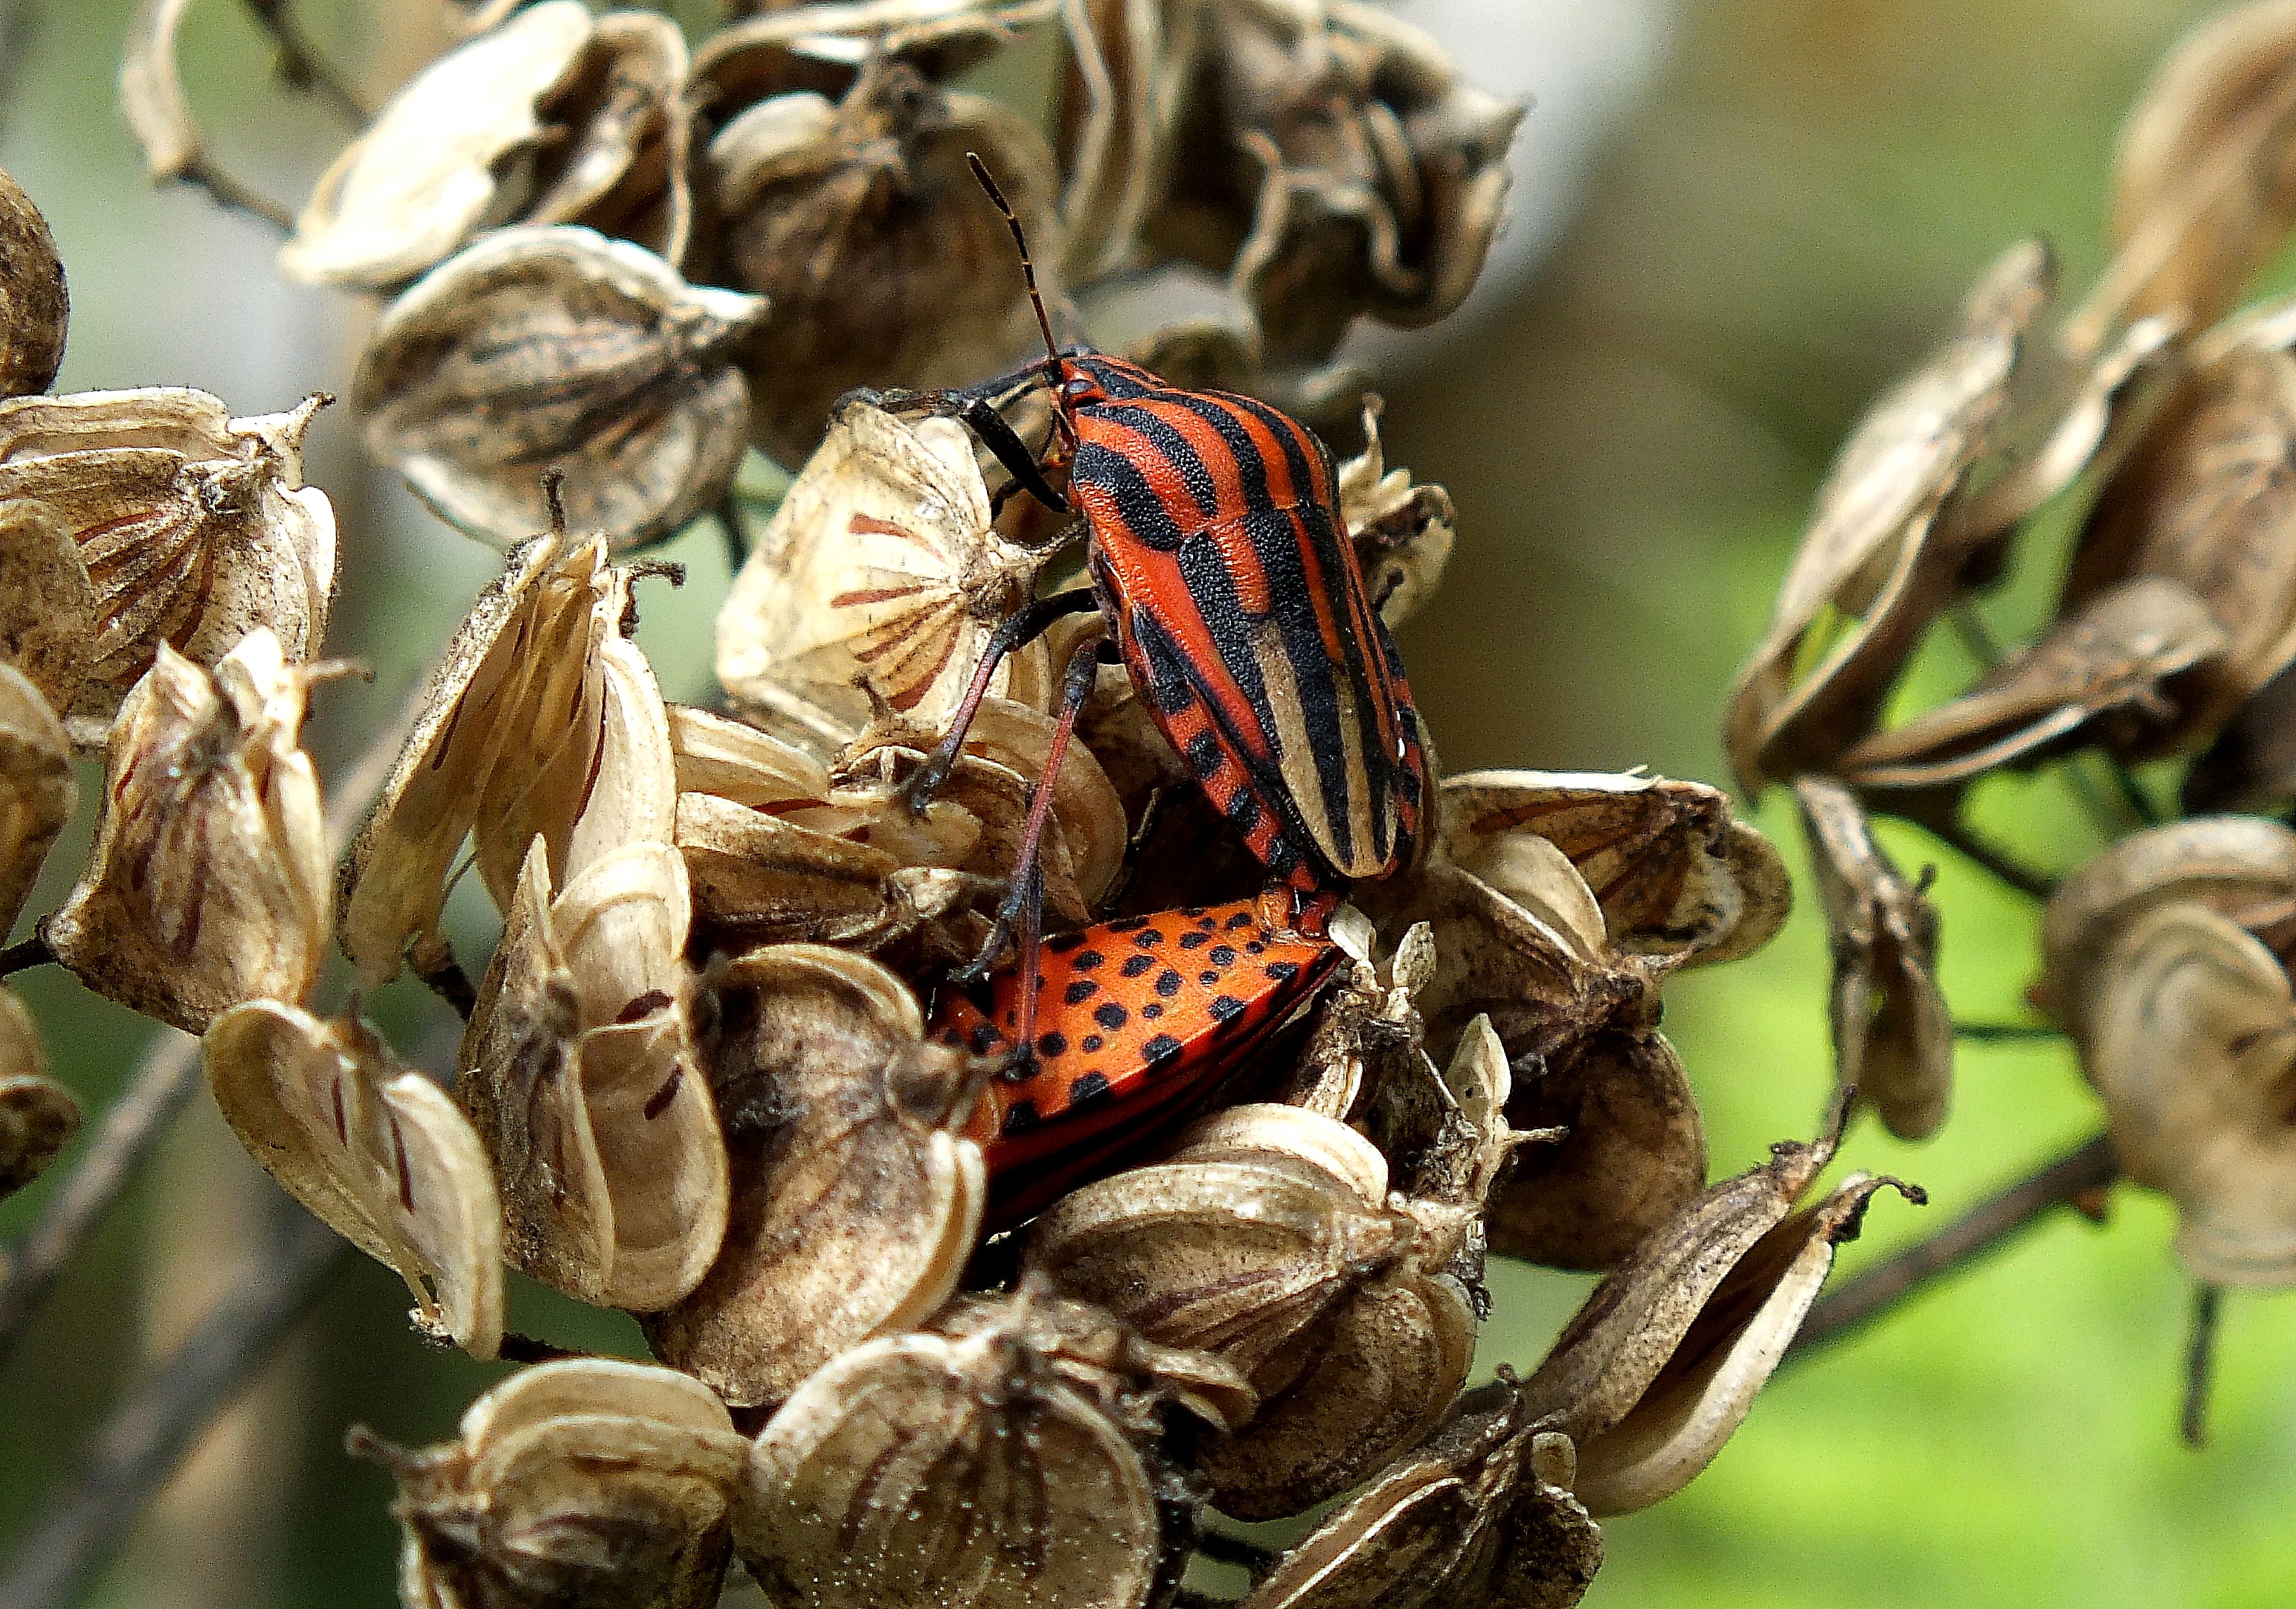
nature, flower, food, produce, macro, invertebrate, animals, naturaleza, ggl1, xovesphoto, animales, gphoto, finepixhs20, macro photography